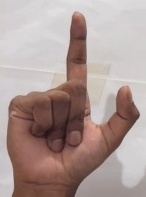
ASL sign: L